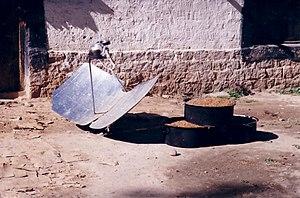
Dans l’ancien Tibet, selon la Mission permanente de la République populaire de Chine auprès de l'ONU, l’industrie était quasi inexistante, tout métal devait être importé. Au contraire la tibétologue Katia Buffetrille indique que les Tibétains exploitaient des mines.